Gilbert Franklin

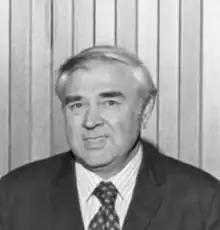
Franklin (c. 1974)

Gilbert Alfred Franklin (1919–2004) was an English-born American sculptor and educator. He was active in Providence, Rhode Island and Wellfleet, Massachusetts; and was best known for his public art sculptures.